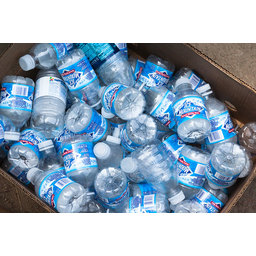
Label: plastic